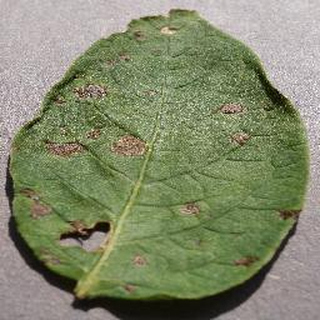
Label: potato_early_blight